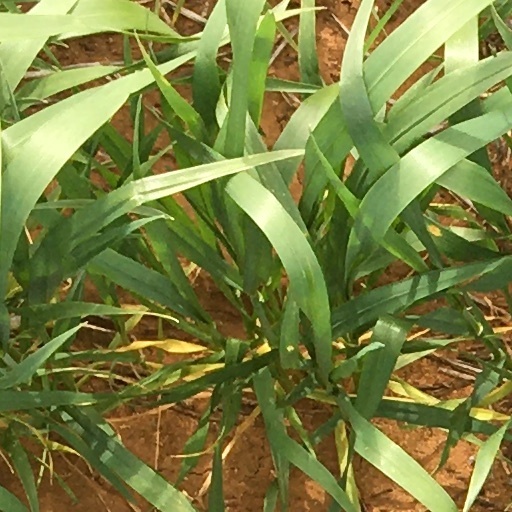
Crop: wheat